Tampere

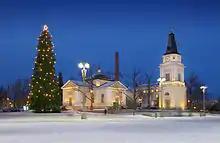
The Old Church (Vanha kirkko) on the edge of the Tampere Central Square

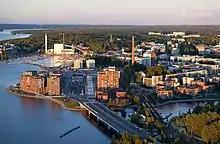
Tammerkoski and Näsijärvi seen from Näsinneula

A local food speciality is "mustamakkara", which resembles the black pudding of northern England and blood sausages around Europe. It is a black sausage made by mixing pork, pig's blood and crushed rye and flour and is stuffed into the intestines of an animal. It is commonly eaten with lingonberry sauce. Especially Tammelantori square in the district of Tammela is known for its "mustamakkara" kiosks, as well as Laukontori in center.